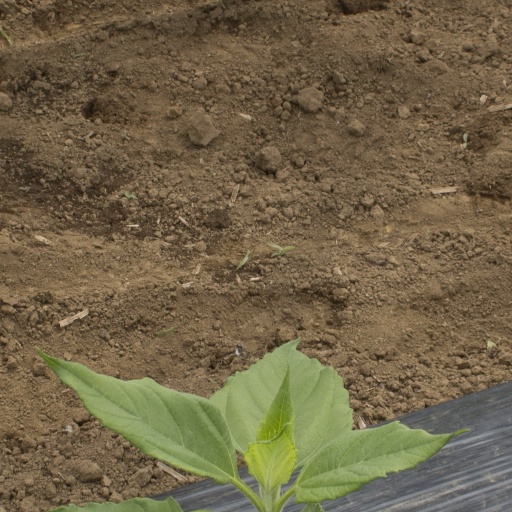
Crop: Jerusalem artichoke